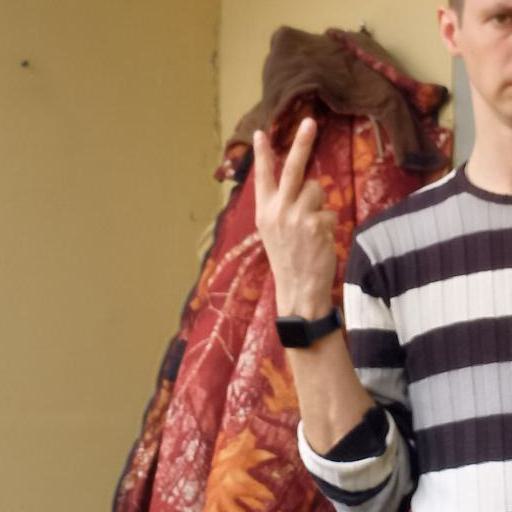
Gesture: peace_inverted